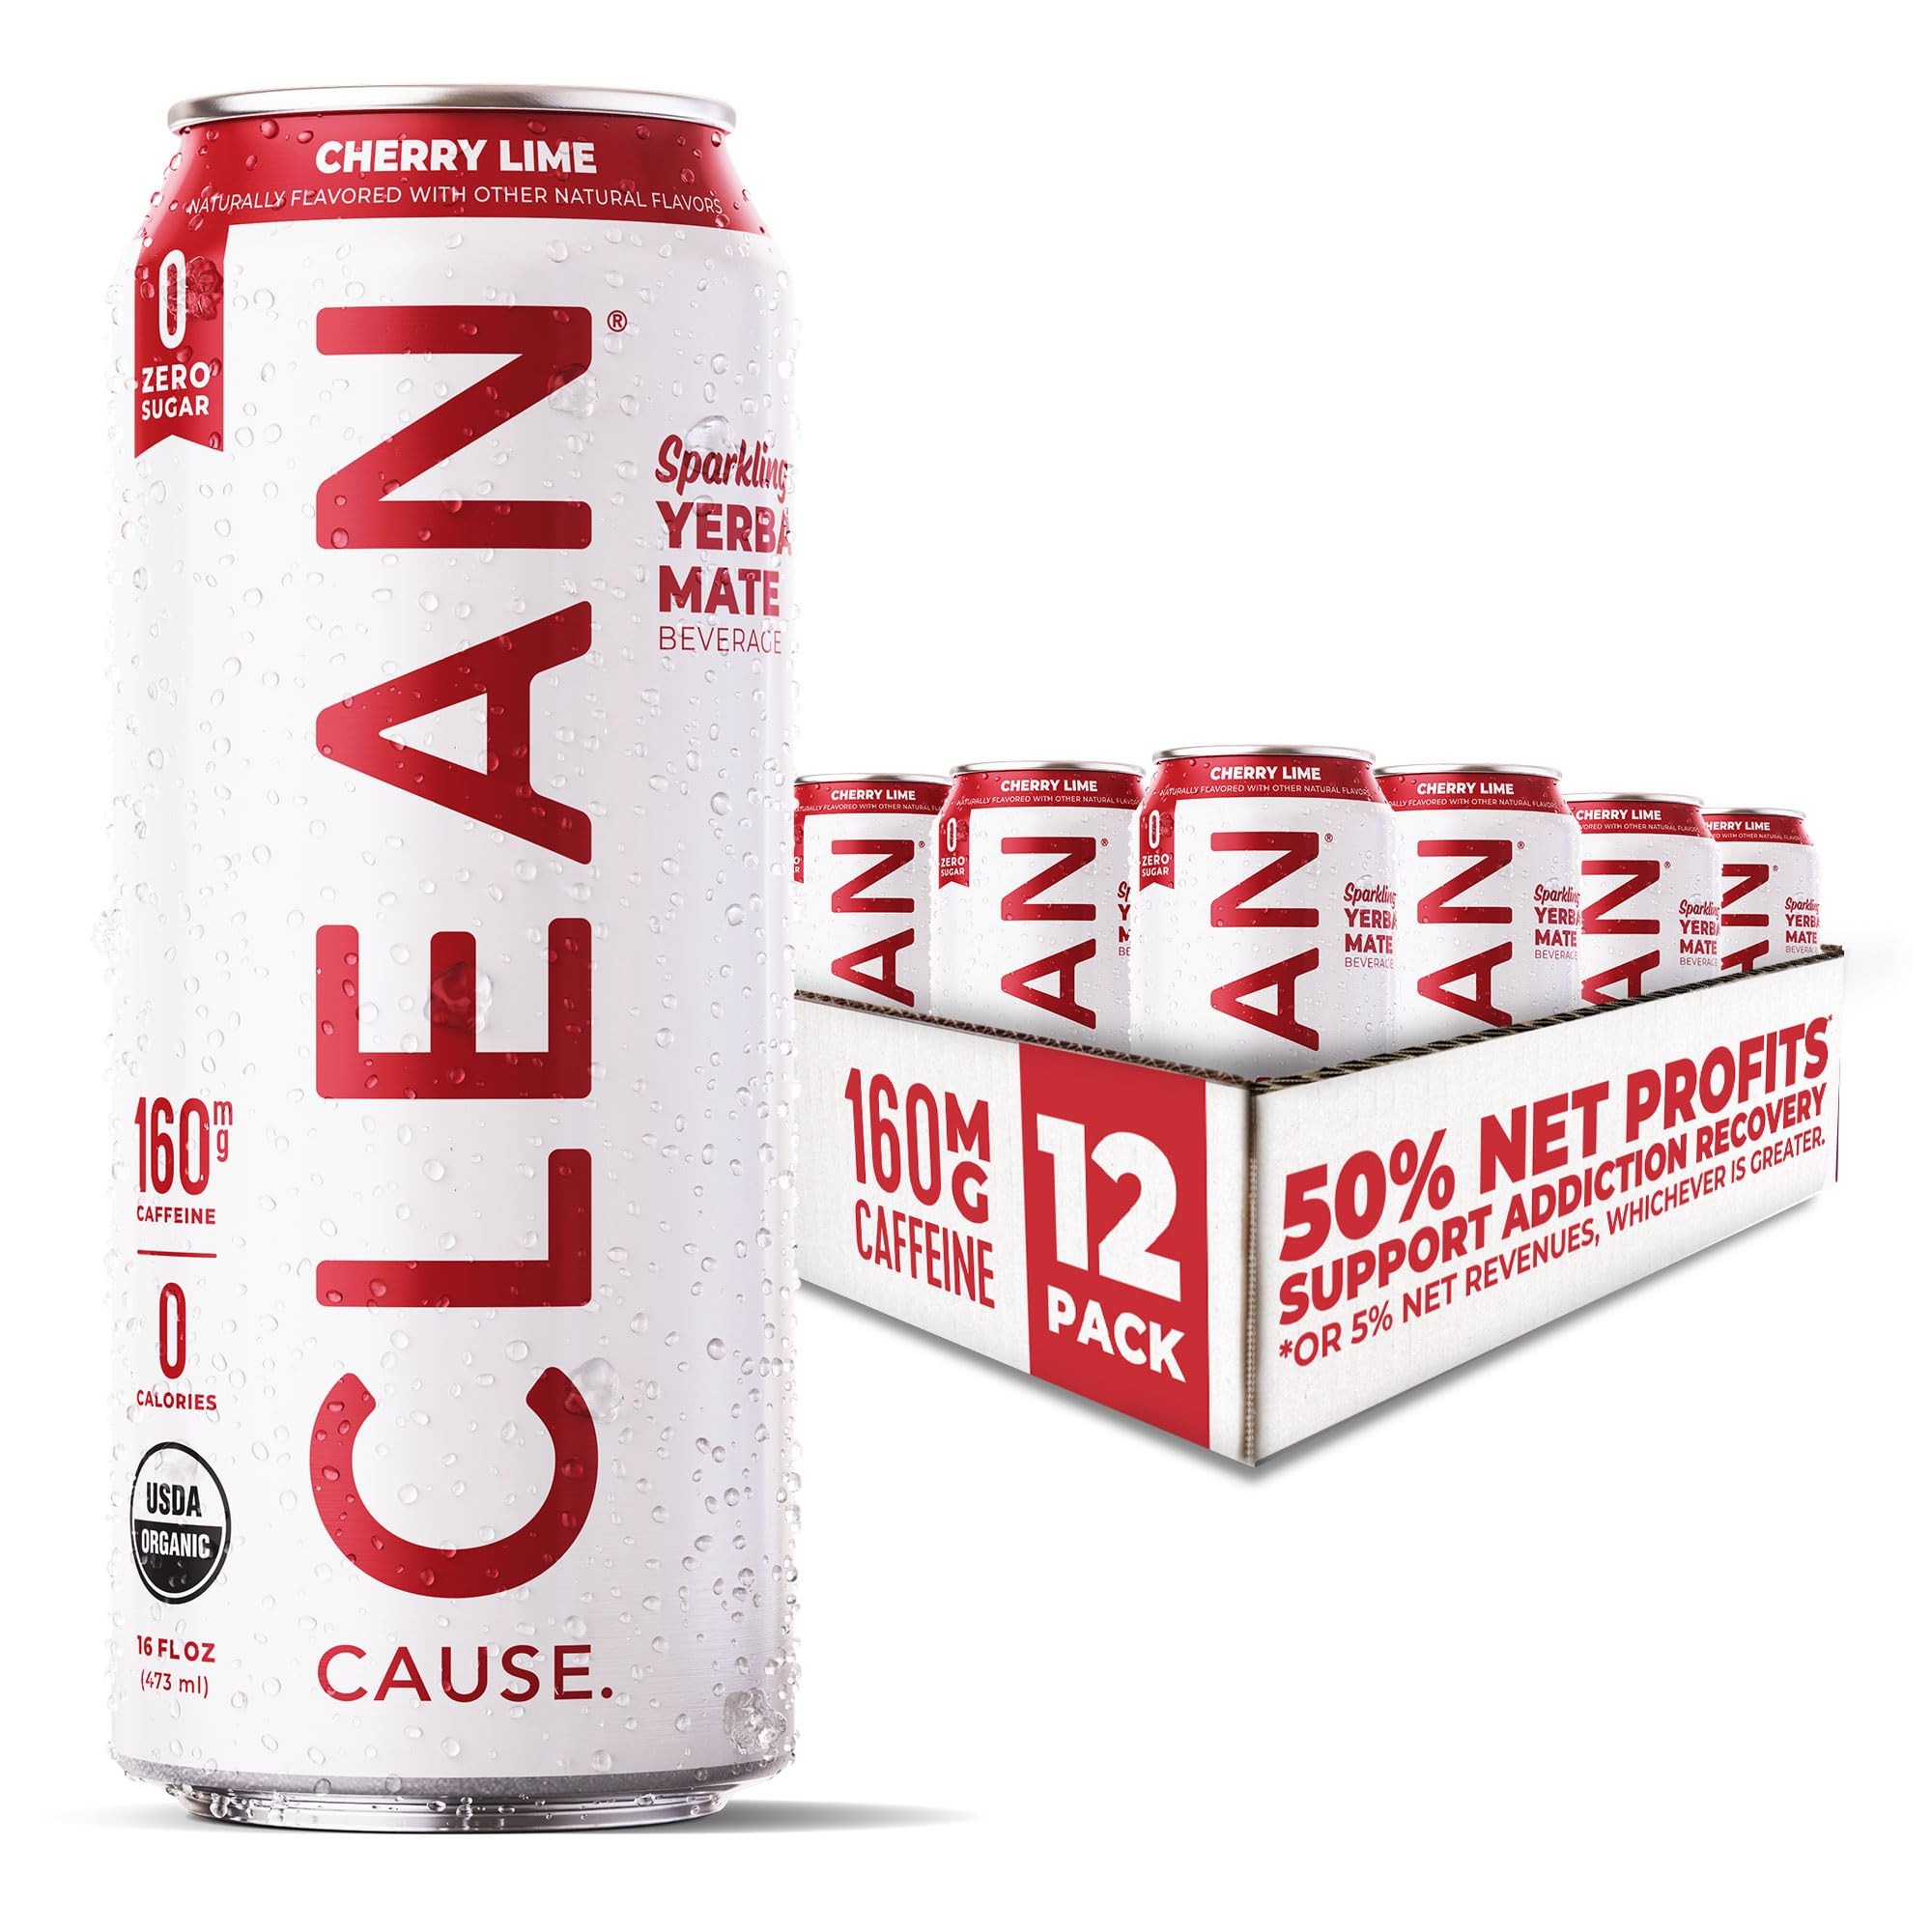
Item Name: CLEAN Cause Zero Calorie Zero Sugar Cherry Lime Yerba Mate, Organic Energy Drink Alternative (16oz cans, 12-Pack Case) Zero sugar, Keto Friendly, 160mg Caffeine, Healthy Alternative to Soda & Energy Drinks.
Bullet Point 1: SPARKLING YERBA MATE: Great tasting Sparkling Yerba Mate that'll give you the boost you need to do the most with your day! If you don't like your purchase for any reason, we'll make it right.
Bullet Point 2: NATURAL CAFFEINE: Each can includes 160mg of caffeine that is naturally sourced from jitter-free yerba mate.
Bullet Point 3: USDA ORGANIC CERTIFIED: We make sure that every ingredient meets the high standards to be classified as USDA Organic.
Bullet Point 4: ZERO SUGAR, ZERO CALORIES: We use organic alternative sweeteners to create a calorie-free drink that’s perfect for a mid-fast boost.
Bullet Point 5: SUPPORTING ADDICTION RECOVERY: 50% net profits (or 5% net revenue, whichever is greater) support addiction recovery.
Product Description: The flavor of floral, sweet cherries and tart, crisp lime in one can. Does it get any better than that? Well, to answer our own question…yes. On top of being a delicious tea with tons of health benefits, our canned Cherry Lime Organic Sparkling Yerba Mate is sweetened with stevia so it contains zero sugar. It’s also packed with 160 MG of caffeine. That’s right, it’s the sugar-free sidekick that’s ready to replace your pre-workout and battle your midday slump.
Value: 192.0
Unit: Fl Oz

Price: 28.99